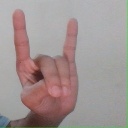
अक्षर: श